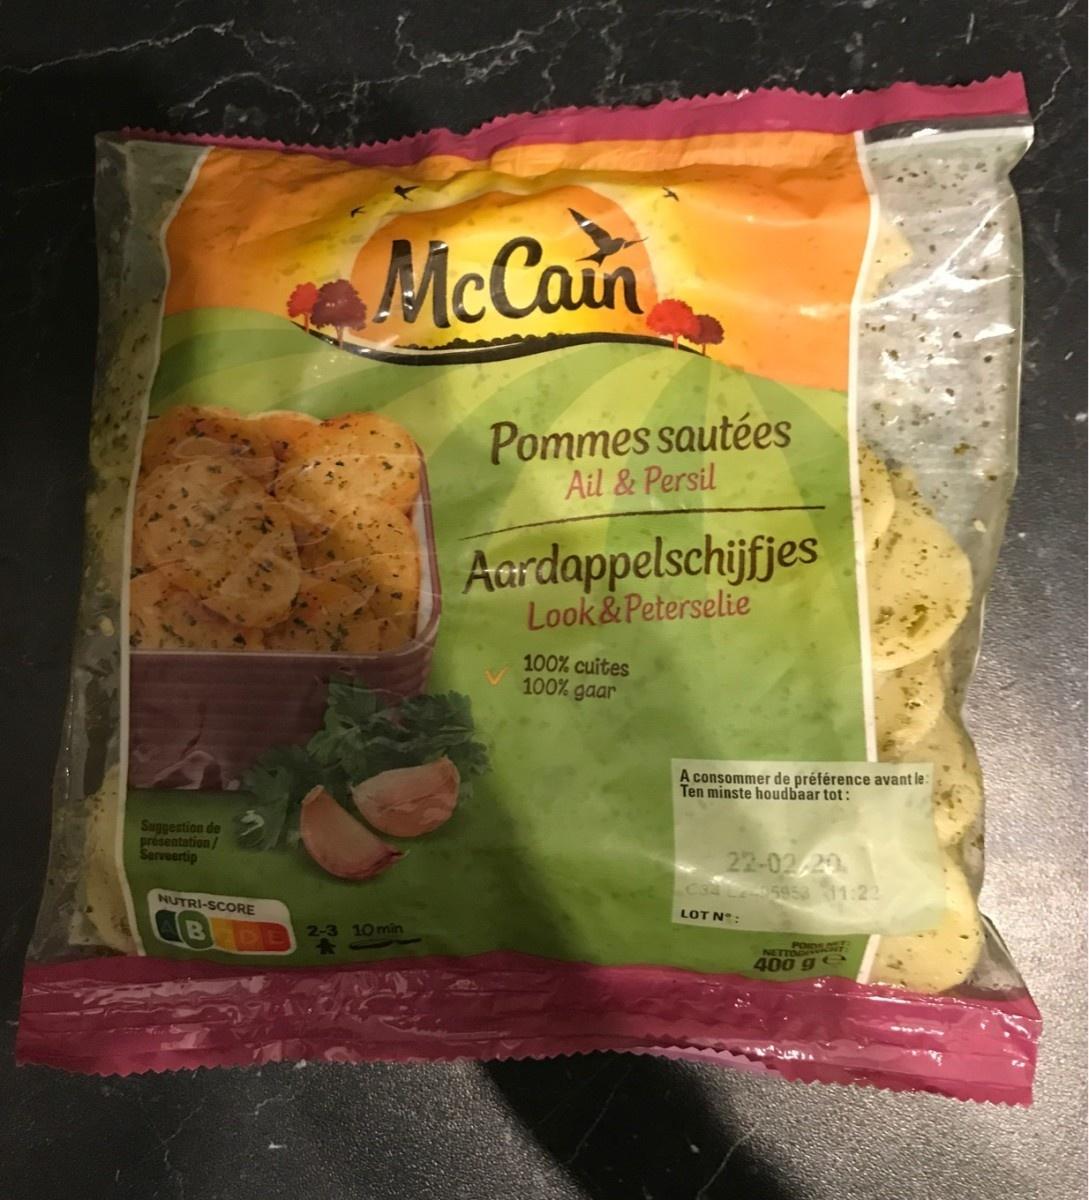
Nutri-Score label: nutriscore-b